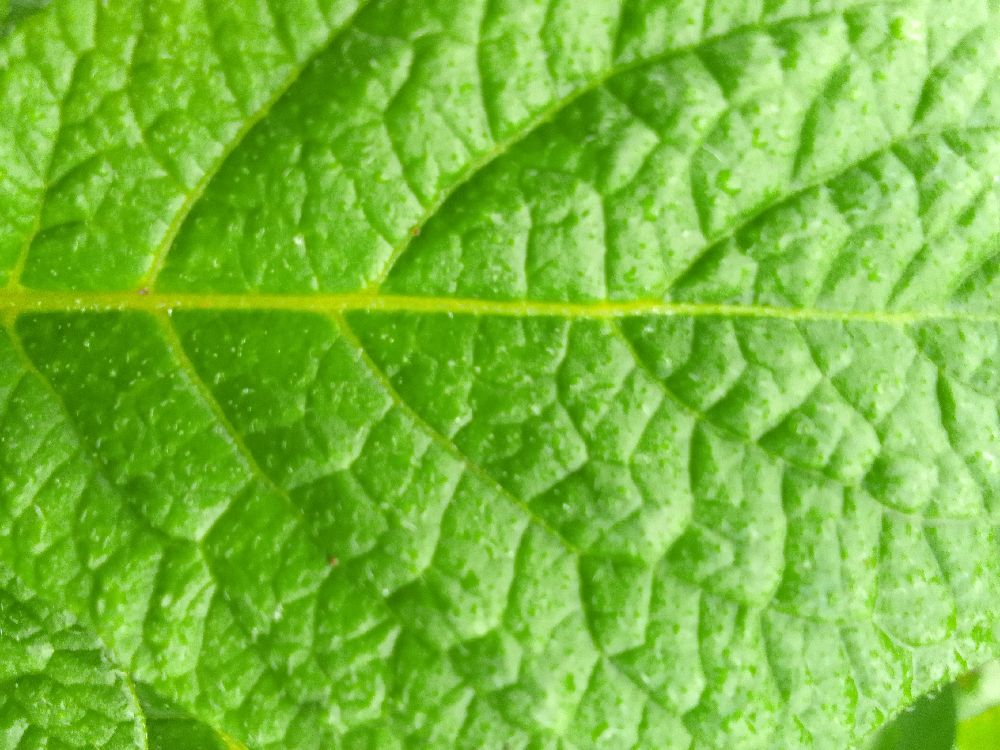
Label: Healthy